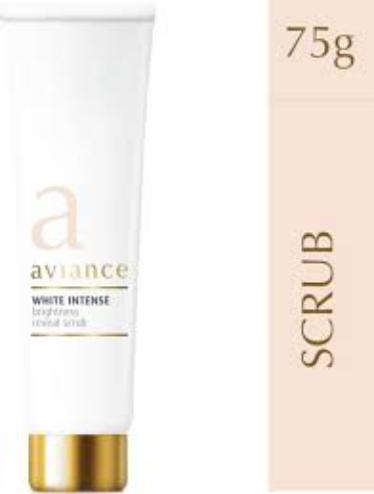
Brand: Aviance Cosmetics
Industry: Necessities